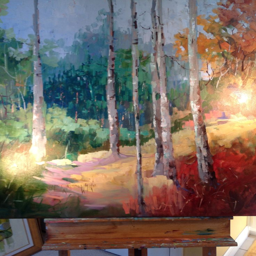
from a new series of trees by person